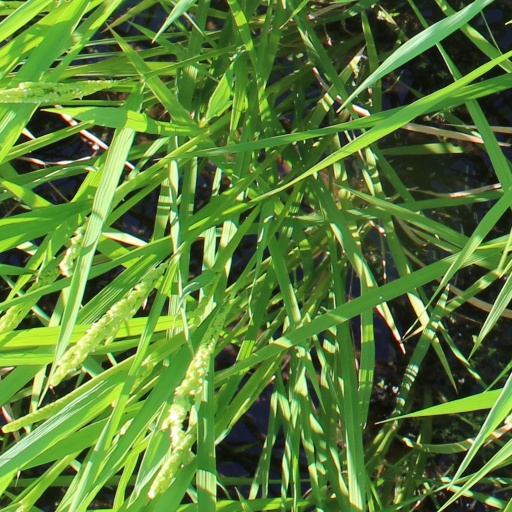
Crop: rice